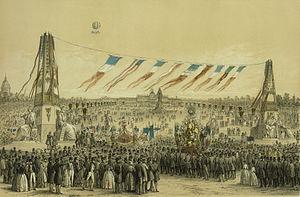
Fête de la Concorde le 21 mai 1848. Arrivée des corporations au Champ-de-Mars à Paris.
La Fête de la Concorde était un festival qui se tenait au Champ-de-Mars le 21 mai 1848 à Paris.
Pierre-Victor Galland né à Genève le 15 juillet 1822 et mort dans le 9ᵉ arrondissement de Paris le 30 novembre 1892 est un peintre décorateur et ornemaniste français.
Cette page concerne l'année 1848 du calendrier grégorien.